Bobby Butler (American football)

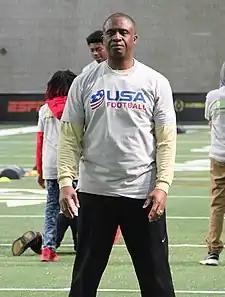
Butler in 2018

Robert Calvin Butler (born May 28, 1959) is an American former professional football player who was a cornerback for the Atlanta Falcons of the National Football League (NFL). Butler played college football for the Florida State Seminoles and was selected in the first round of the 1981 NFL draft by the Falcons. He played 12 seasons in the NFL, all with the Falcons, retiring after the 1992 season.